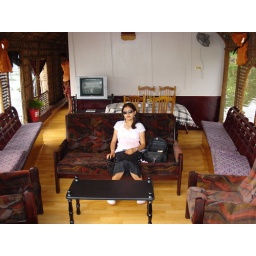
24 Drawing room in house boat